Dana Reizniece-Ozola

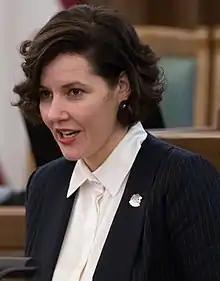
Reizniece-Ozola in 2018

Dana Reizniece (born November 6, 1981) is a Latvian politician and chess player. She has been managing director of the International Chess Federation (FIDE) since 2021. She also served as minister of Economics (2014–2016) and minister of Finance (2016–2019) of the Republic of Latvia. Reizniece-Ozola was elected as a member of the 10th, 11th, 12th and 13th Saeima of the Republic of Latvia and worked as the chairperson of the Commission on Education, Culture and Science, Member of the Legal Affairs Commission and Member of the European Affairs Commission. In chess, Reizniece-Ozola was awarded the title of Woman Grandmaster by FIDE in 2001. She is presently vice-president of the European Chess Union.